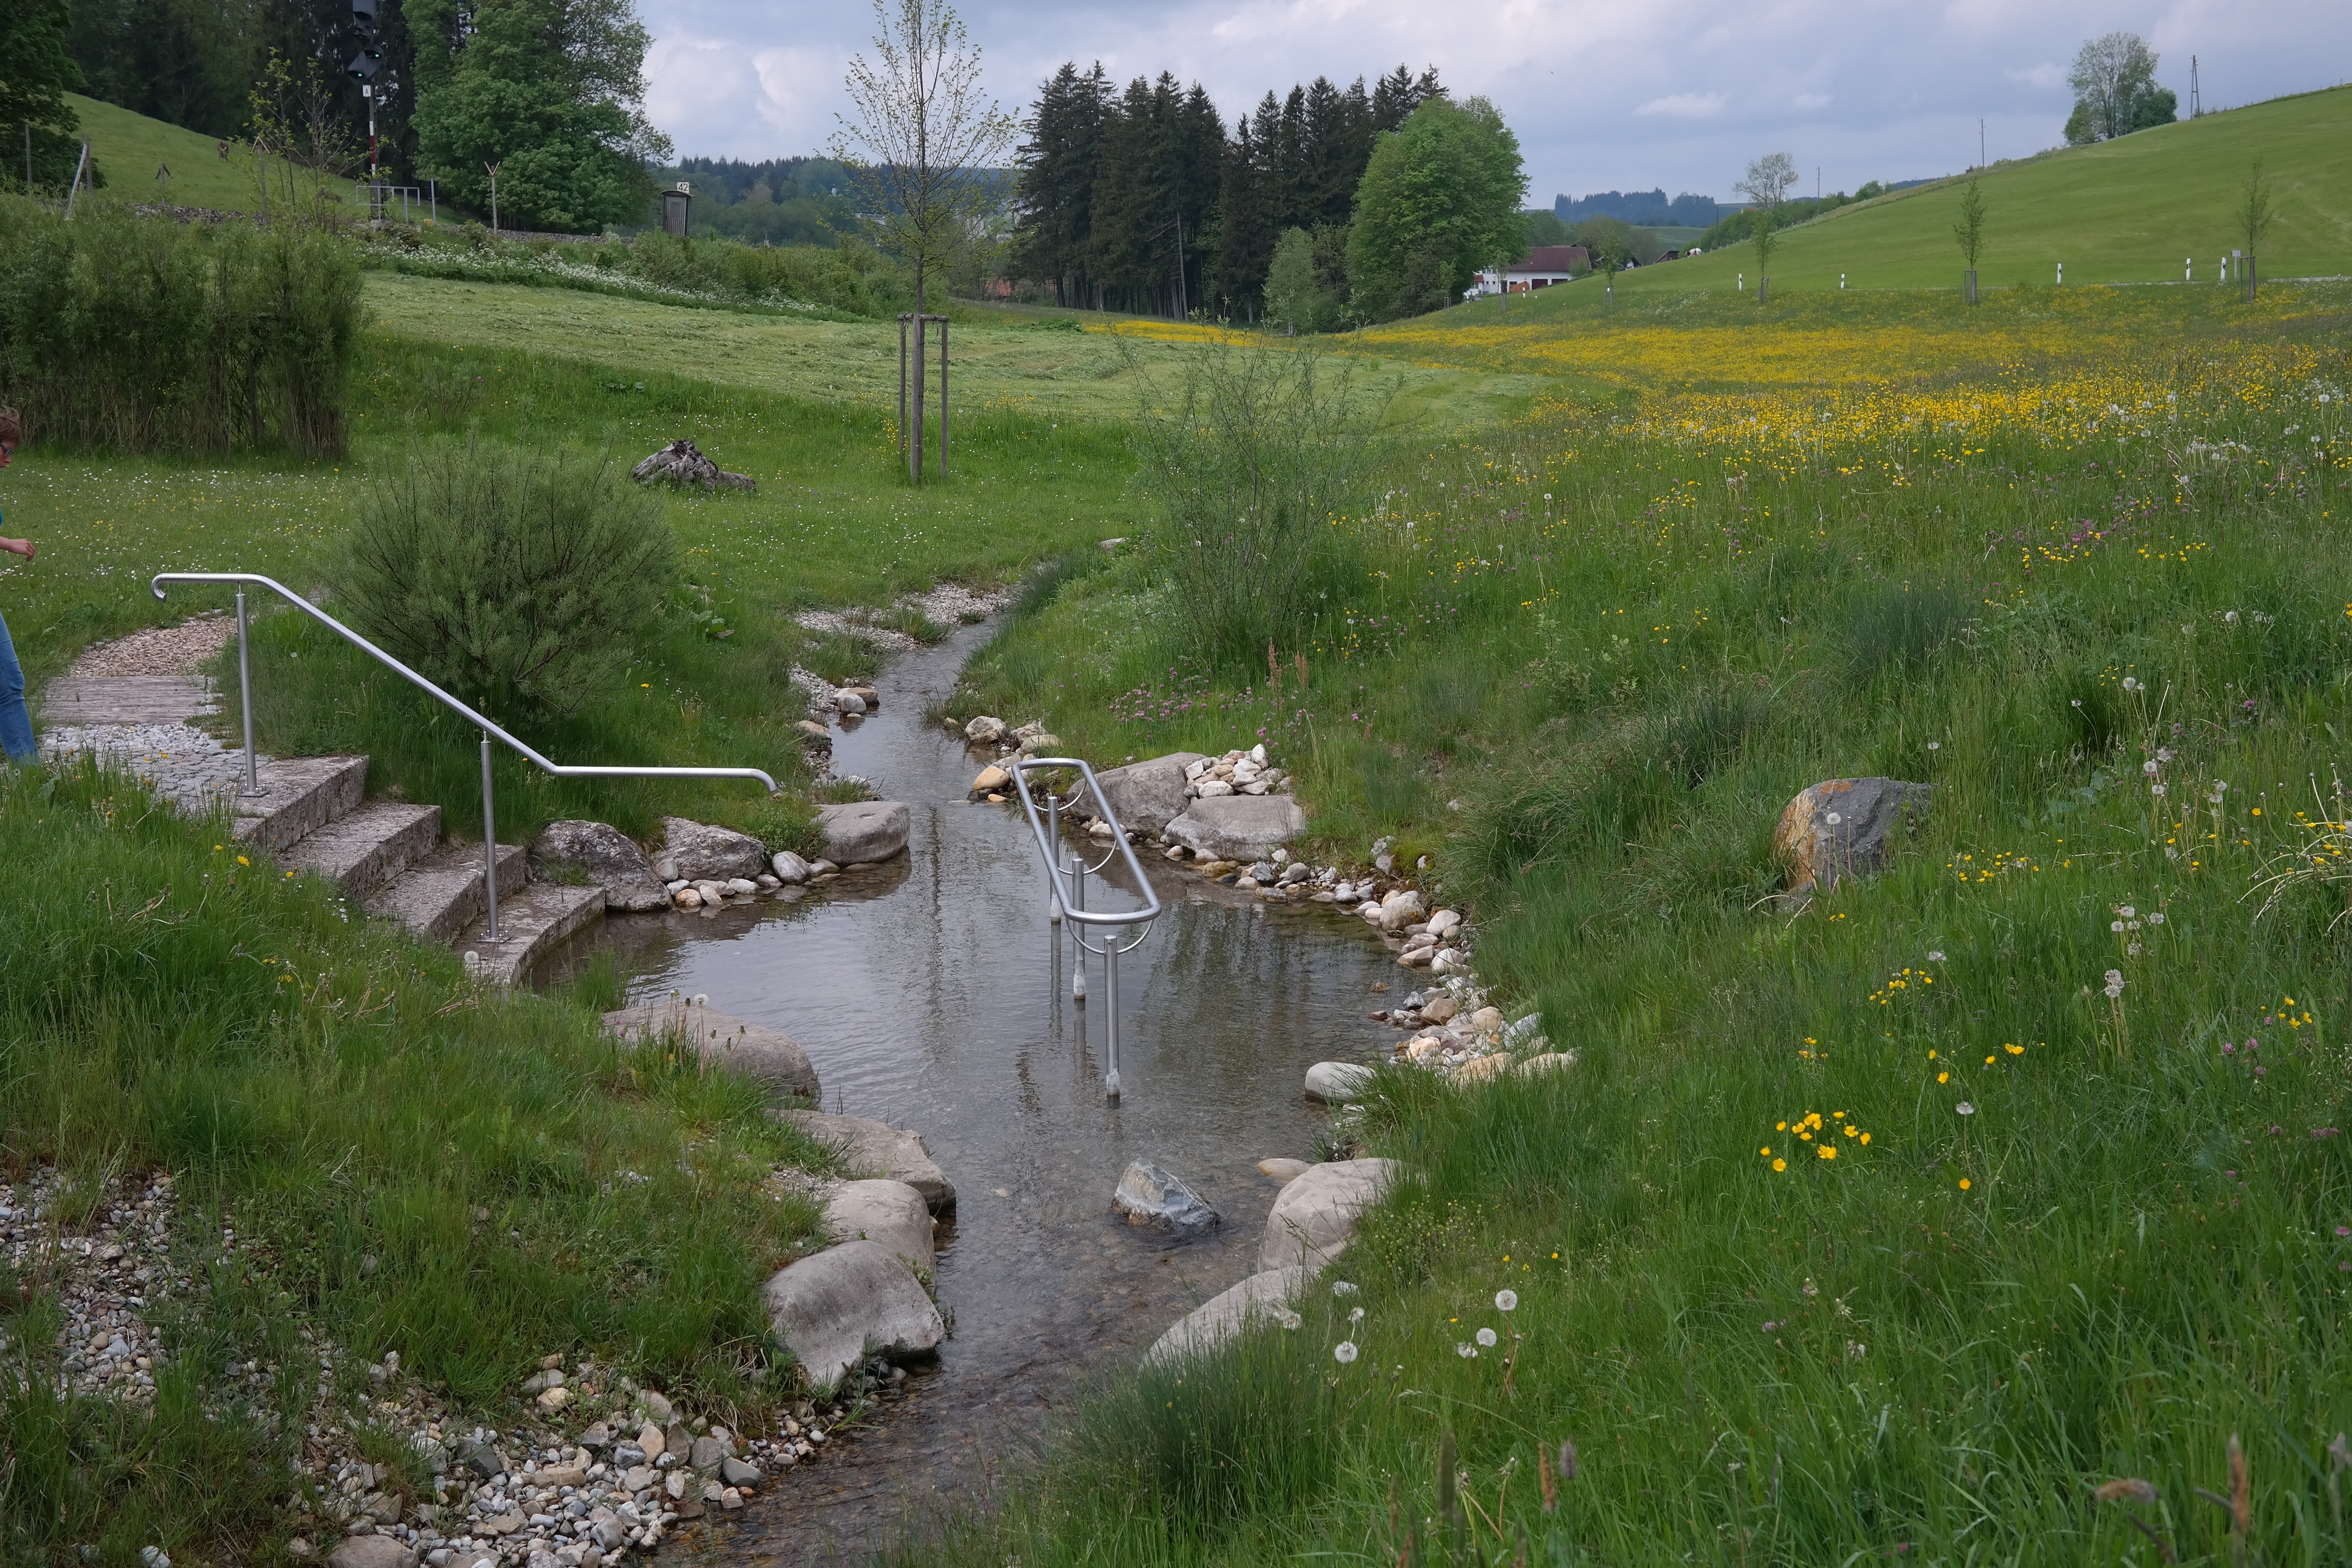
tree, water, grass, creek, meadow, river, pond, reservoir, terrain, waterway, source, wetland, bach, rural area, origin, g nz, g nzquelle